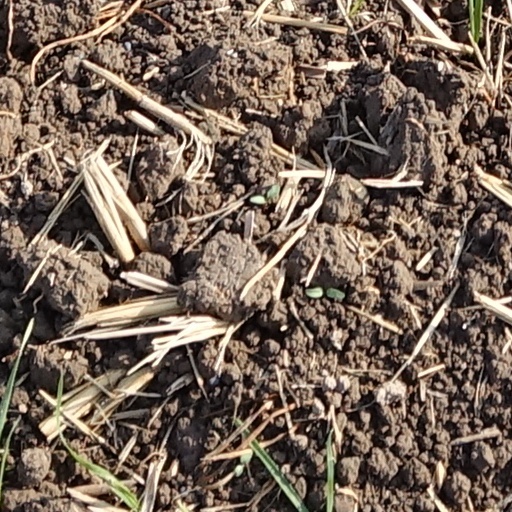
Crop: wheat